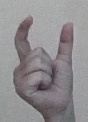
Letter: nun